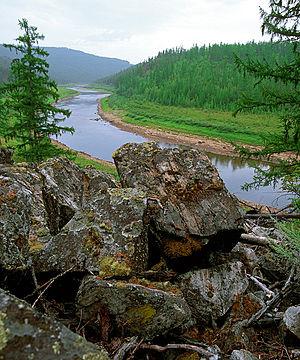
La Réserve naturelle Olyokma, est un « zapovednik » russe située au sud du cours moyen du fleuve Lena. Elle se trouve sur la rive droite de son deuxième plus grand affluent - la rivière Olyokma, à la jonction du Massif de l'Aldan et du Plateau Prilensky dans le District d'Olyokminsky de la République de Sakha. La réserve a été fondée en 1984 et sa superficie est de 8471 km². La région est éloignée et relativement non perturbée, étant à 80 km d'une ville.
Zapovednik est le terme employé pour décrire, dans les anciennes républiques soviétiques, les aires naturelles protégées, avec pour objectif de les conserver « éternellement vierges ». Il s’agit du plus haut degré de protection environnementale et concerne des zones strictement protégées et dont l’accès au public est restreint.